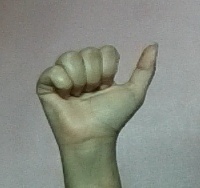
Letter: dhad